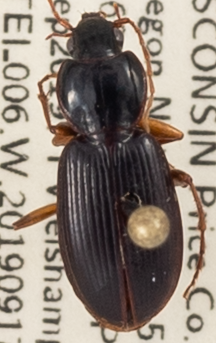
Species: Synuchus impunctatus
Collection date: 2019-09-17
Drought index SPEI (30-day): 0.71
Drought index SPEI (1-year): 2.09
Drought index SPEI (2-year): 1.604